Lockheed L-049 Constellation

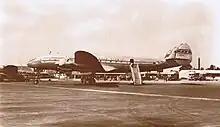
A Pan American World Airways L-049 Constellation at London Heathrow International Airport.

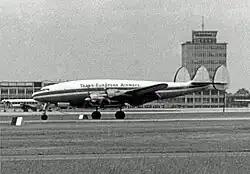
An L-049 of Trans European Airways.

The first production L-049 flew on July 12, 1945, and was delivered to TWA on November 14, 1945. Pan Am received its first L-049 on January 5, 1946. Due to clauses imposed on Lockheed by Howard Hughes, American Airlines and United Airlines went instead to Douglas and ordered the competing DC-6 (AOA, the overseas subsidiary of American Airlines, still purchased the L-049). The first commercial flight of the L-049 occurred on February 5, 1946, with TWA's "Star of Paris" flying from New York City to Paris. The flight lasted nearly 17 hours, stopping over in both Ireland and Newfoundland. On January 14, 1946, Pan Am began flying its L-049 equipment between Bermuda and New York, replacing the slower Boeing 314 Clipper that flew before it. AOA, BOAC, and Air France all started L-049 operations later that year. Due to requests by the airlines, production ceased in 1946, in favor of a more standard civilian Constellation, which became the L-649 and L-749 respectively.